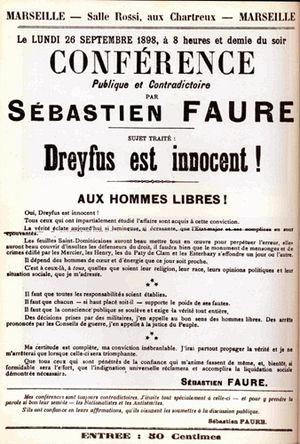
Sébastien Faure, né le 6 janvier 1858 à Saint-Étienne et mort le 14 juillet 1942 à Royan, est un agent d’assurances puis conférencier professionnel.